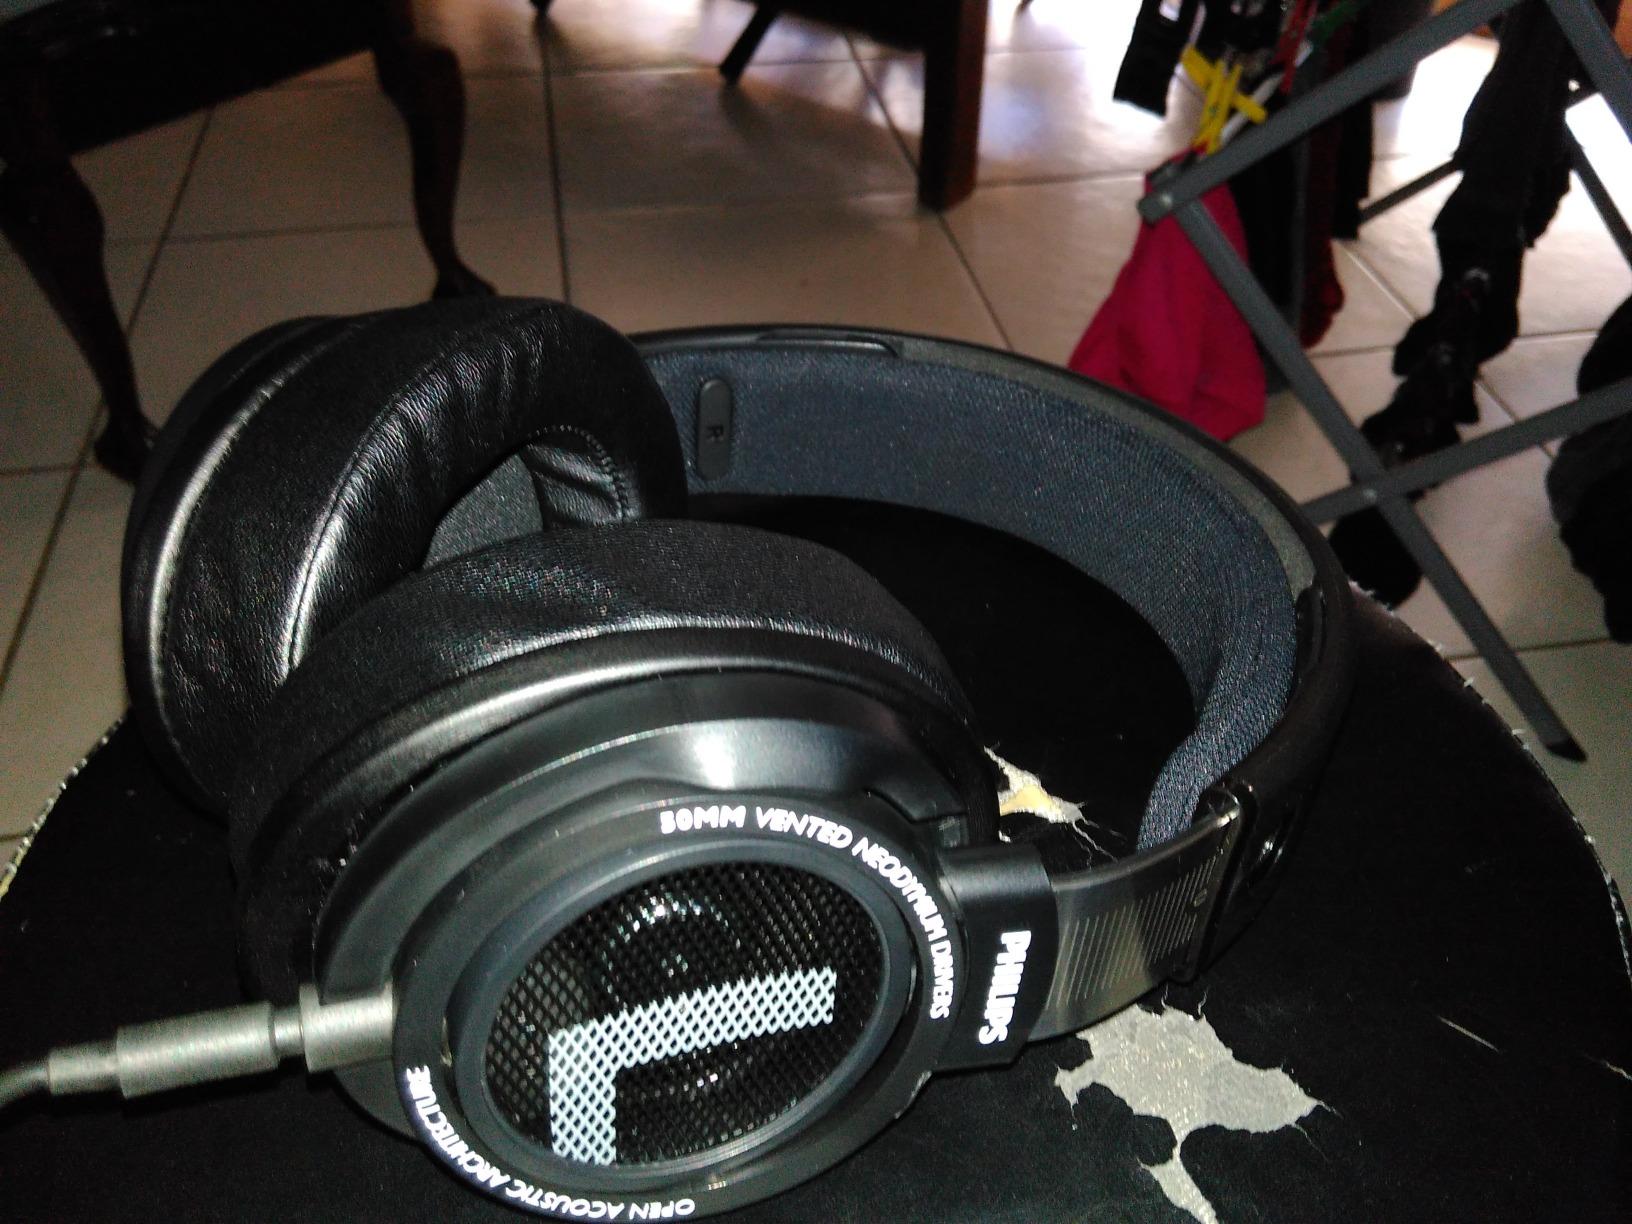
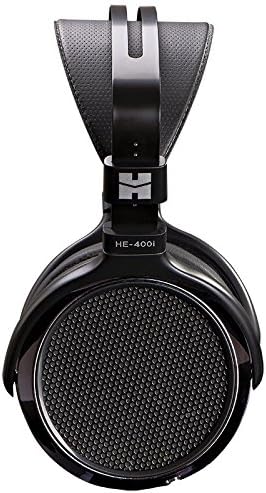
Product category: headphones
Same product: no